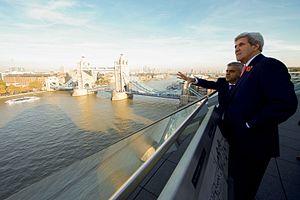
Sadiq Aman Khan [səˈdiːk ˈkɑːn], né le 8 octobre 1970 à Tooting, est un avocat et un homme politique britannique, membre du Parti travailliste.